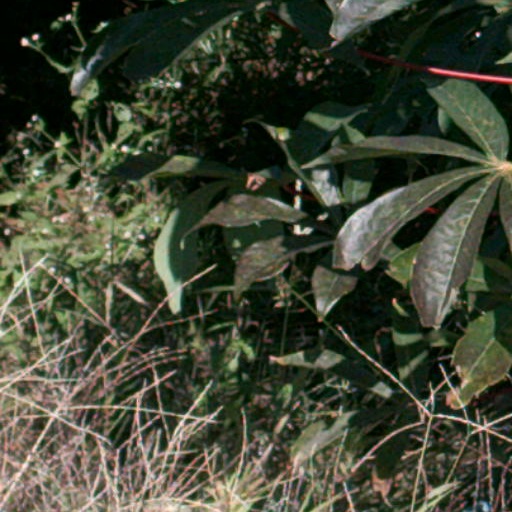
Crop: cassava